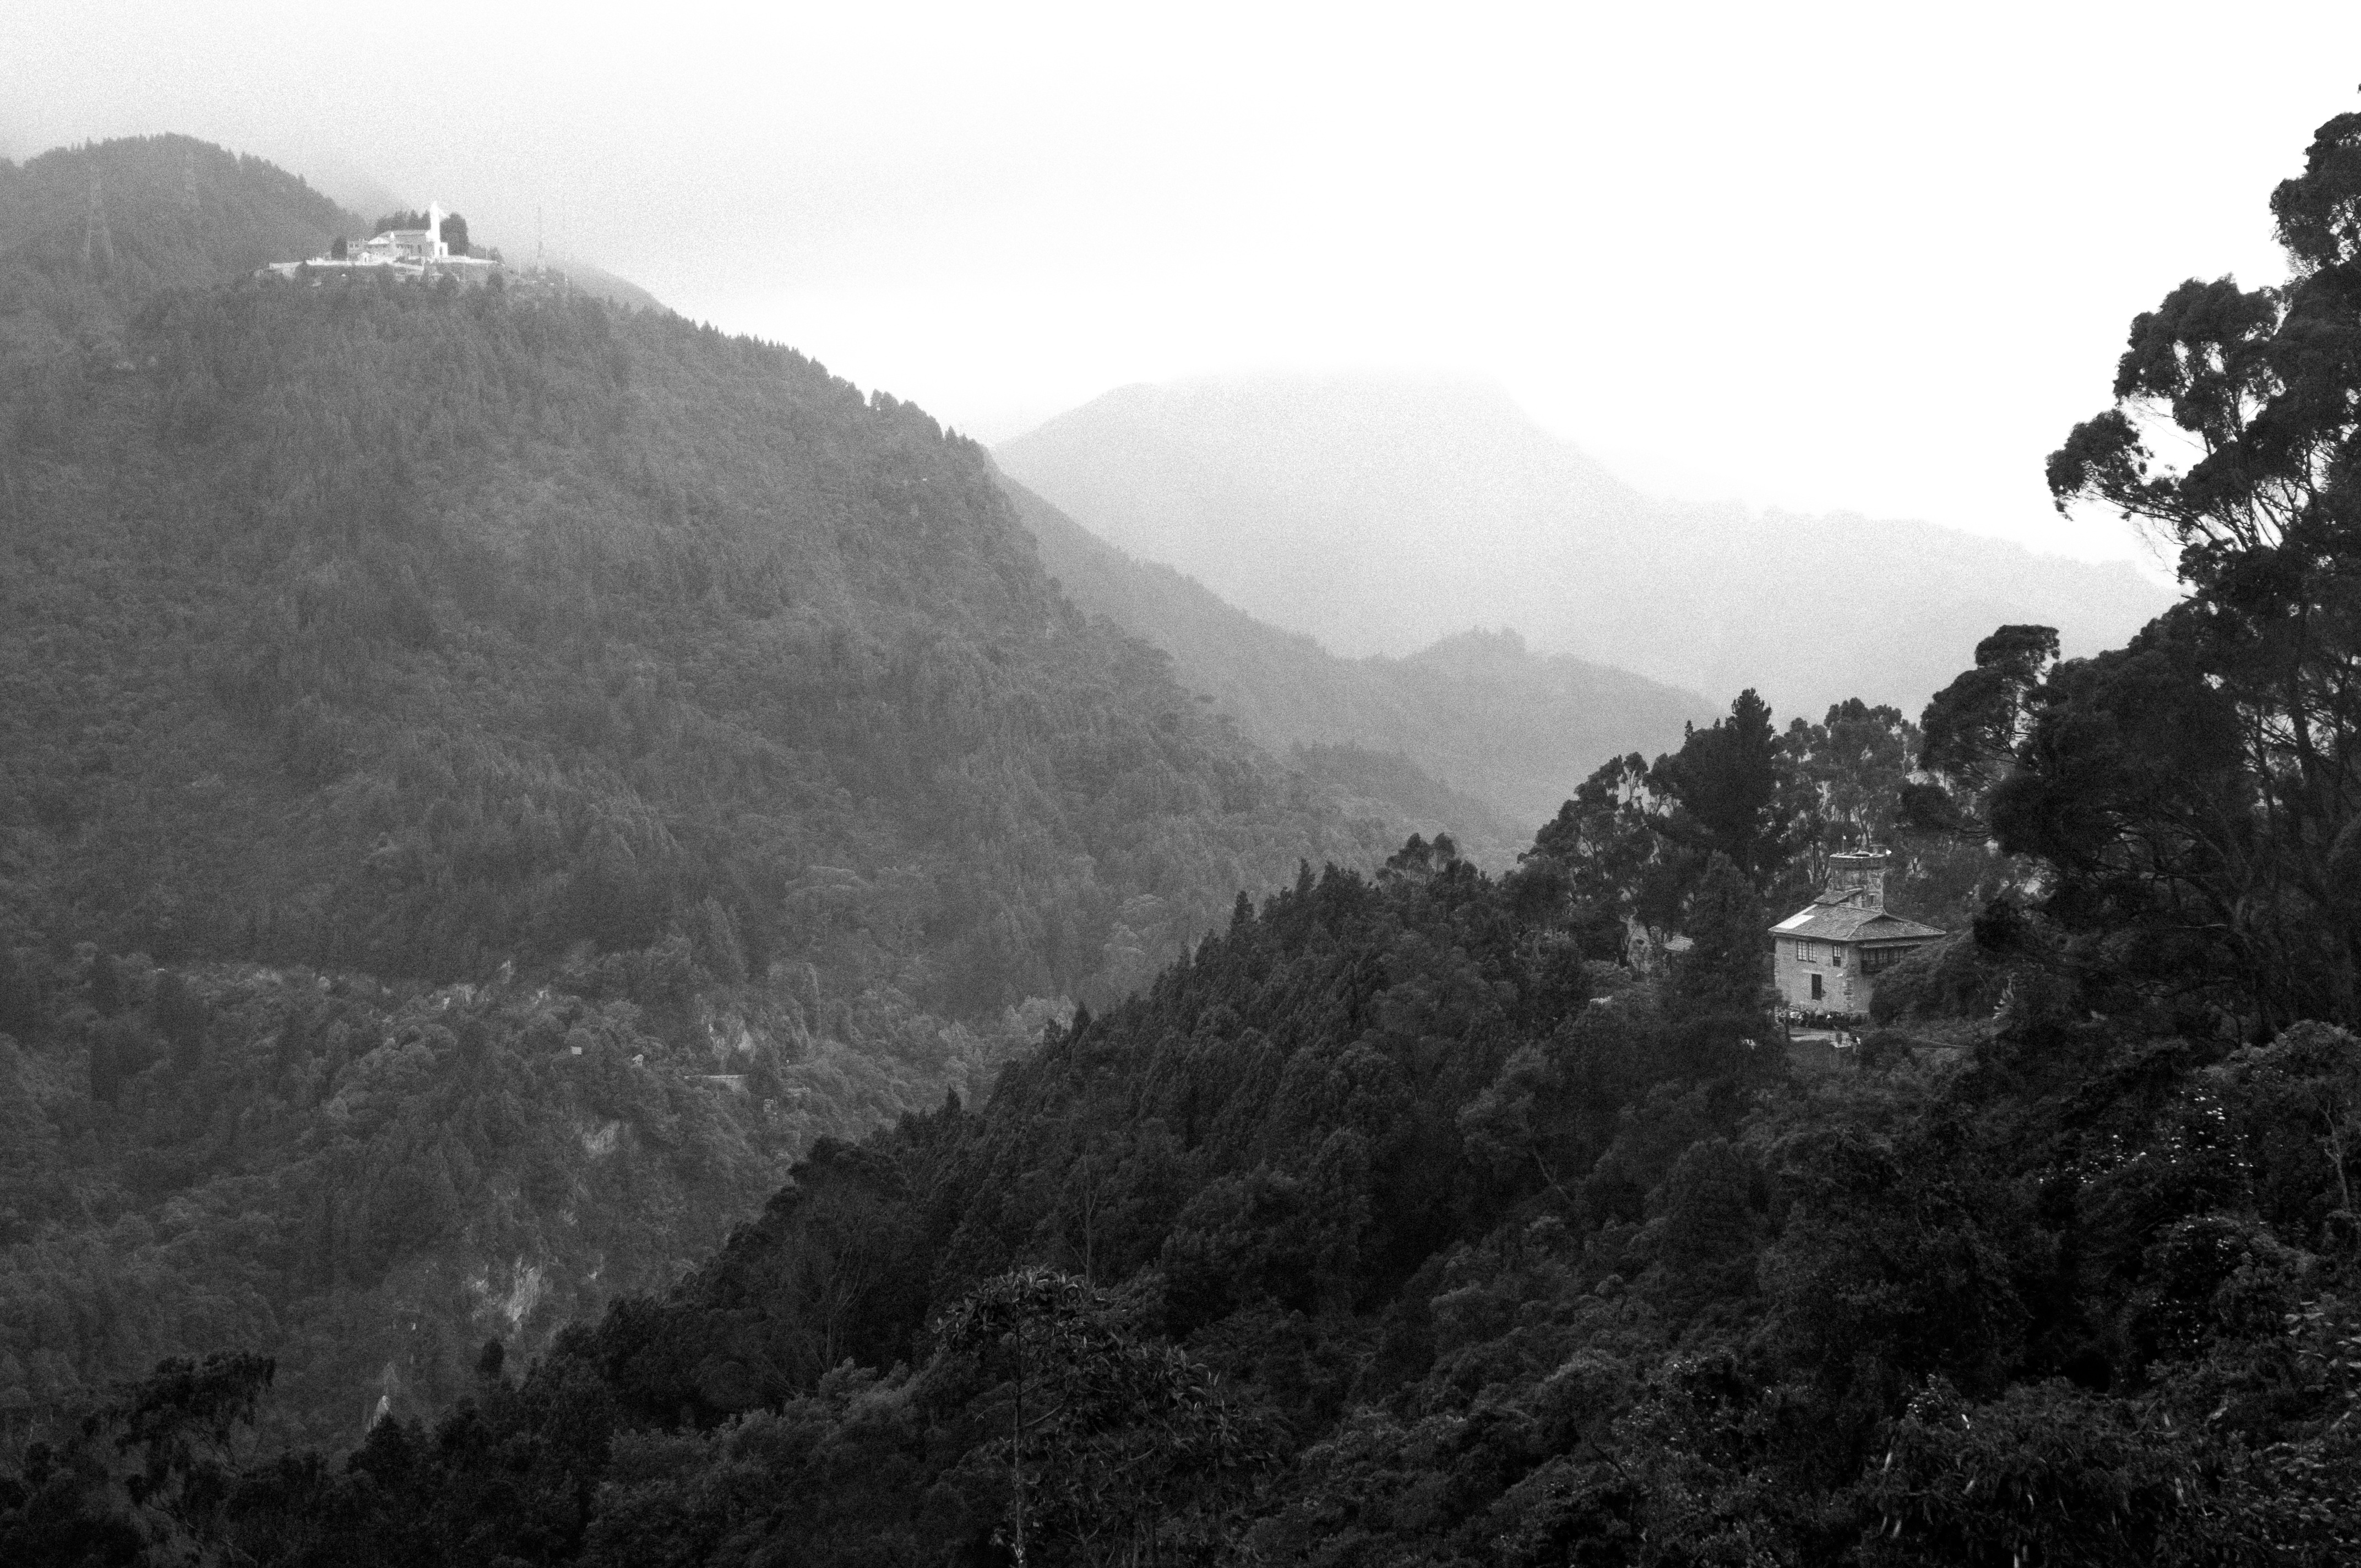
landscape, tree, nature, forest, wilderness, mountain, black and white, mist, photography, hill, valley, mountain range, monochrome, ridge, summit, plateau, rural area, landform, monochrome photography, geographical feature, atmospheric phenomenon, mountainous landforms